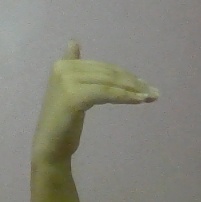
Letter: khaa